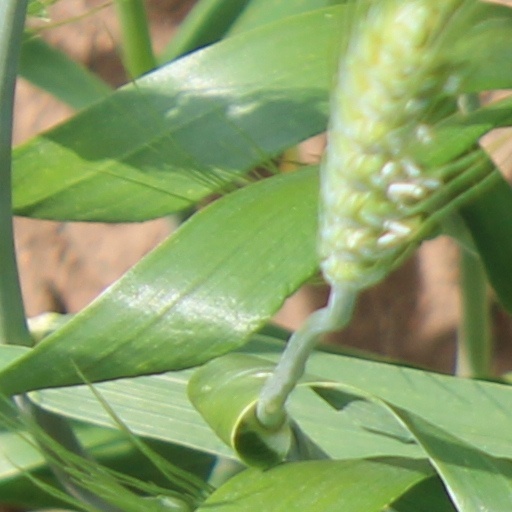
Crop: wheat